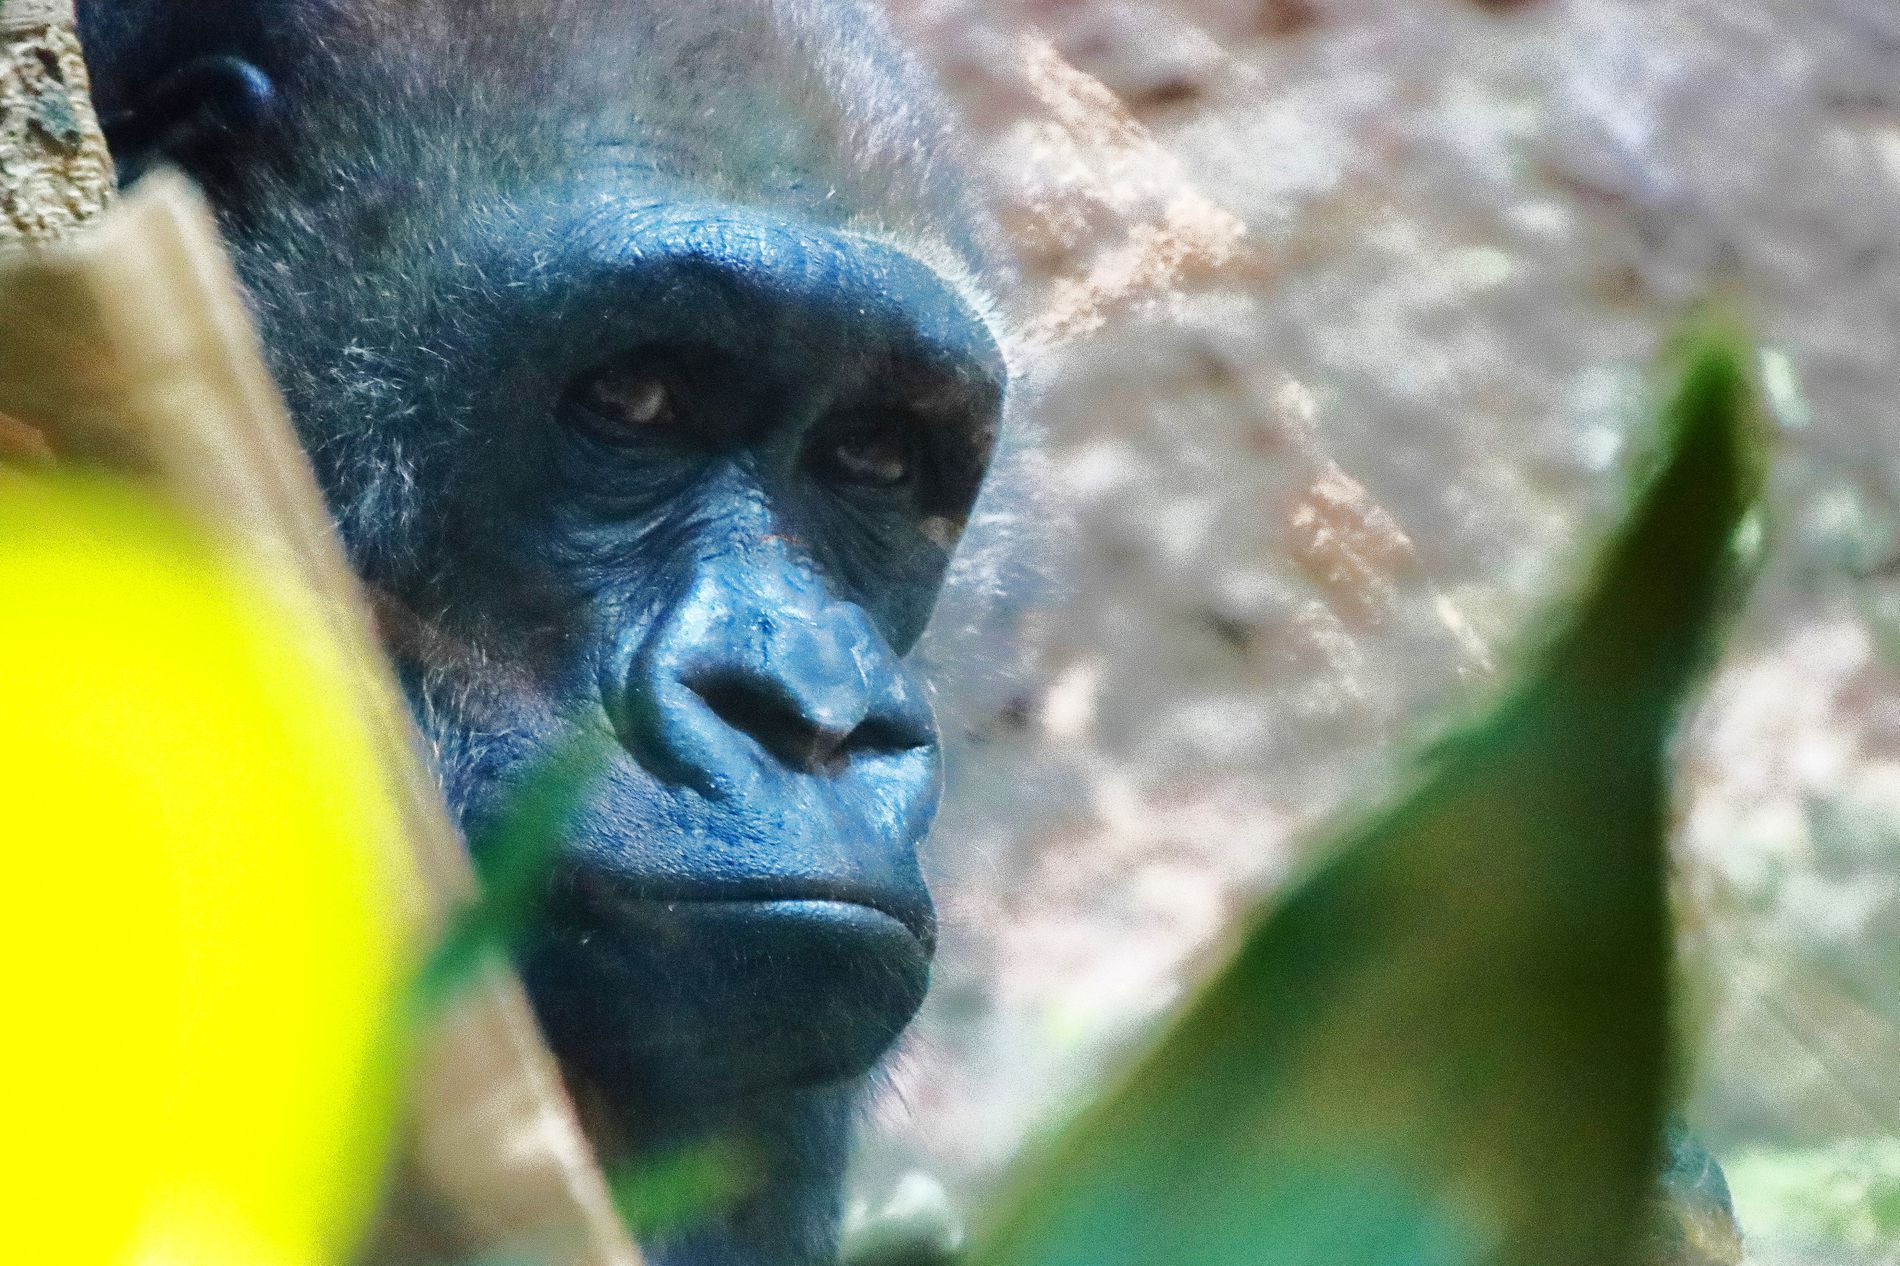
A chimpanzee
A chimpanzee who is in a rocky area is looking straight at the camera. Its face is the main focus of the captured photo. A plant is blurred at the front with a blurred rocky background.
A close shot during the daytime or in a lit area, A chimpanzee who is looking straight at the camera with a calm expression with the rest of the photo blurred. The  yellow and green naturalize the photo along with the rocks, earthing it
Labels: Animal, Ape, Mammal, Wildlife, Monkey, Gorilla, chimpanzee, plant, rocky background
Camera: Canon Canon EOS 90D
Aperture: F6.3
Exposure: 1/50 sec
ISO: 6400
Focal length: 322.0 mm